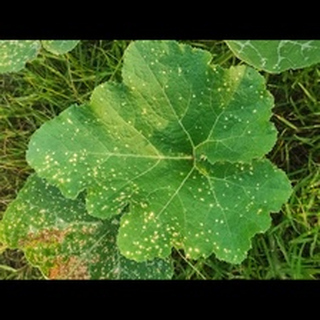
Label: pumpkin_bacterial_leaf_spot